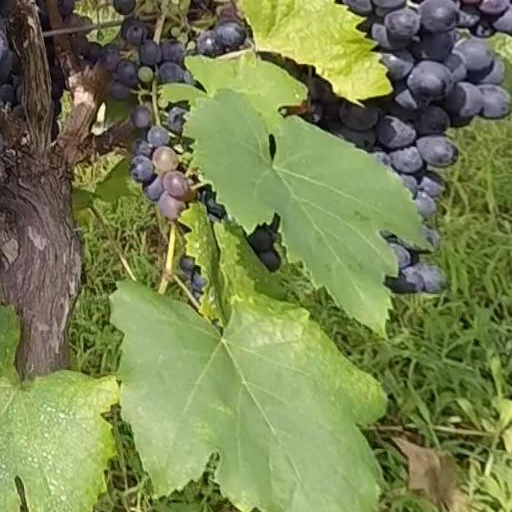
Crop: grape